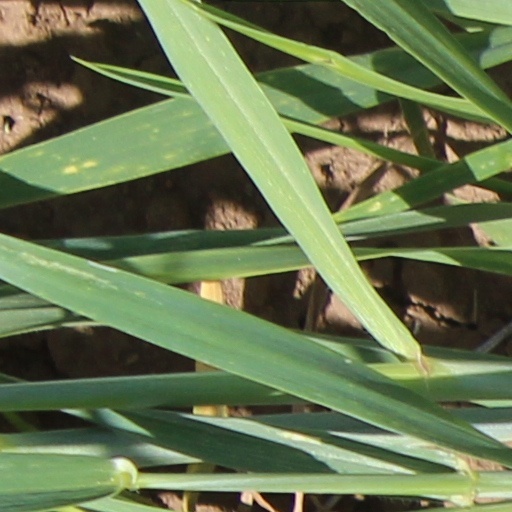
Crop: wheat